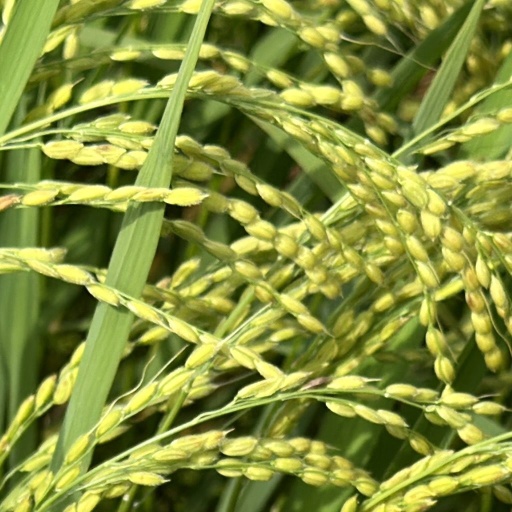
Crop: rice